Alloparenting

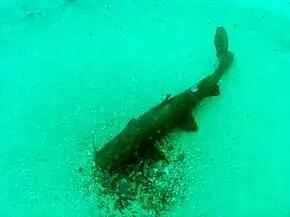
"Bagrus meridionalis" catfish in Lake Malawi

In Lake Malawi, it has been observed that a select few species of cichlids will 'farm out' their young into catfish ("Bagrus meridionalis") broods, a larger predatory fish. In many cases the cichlid parent will remain close by to participate in mutualistic defense of the young. In a study by Mckaye et al. (1985), 50% of observed catfish broods contained cichlid young; with the catfish offspring in these broods having six times greater survivorship. This increased survivorship of the alloparent's young has been linked to the dilution effect, and the way that the geometry of the interspecific school is manipulated such that the cichlid young are forced to the periphery, where they are more vulnerable to predation. It is through this manipulation that the catfish young gain greater protection from predators. Although placed in a more vulnerable position, the cichlid young still benefit from the interaction; both their genetic and 'allo' parents defend against predators (mutualistic defense), and being a mouth breeding species, this 'farming out' (which frees them from the mouth) may allow the cichlid young to forage more and grow faster. It has also been observed that the bagrid catfish alloparent will allow the cichlid young to feed off the skin on its dorsal surface. This case of interspecific brood care, which in some cases results in full adoption, is unique in that it is uncommon to see care of heterospecifics where the relationship is mutualistic for all parties.